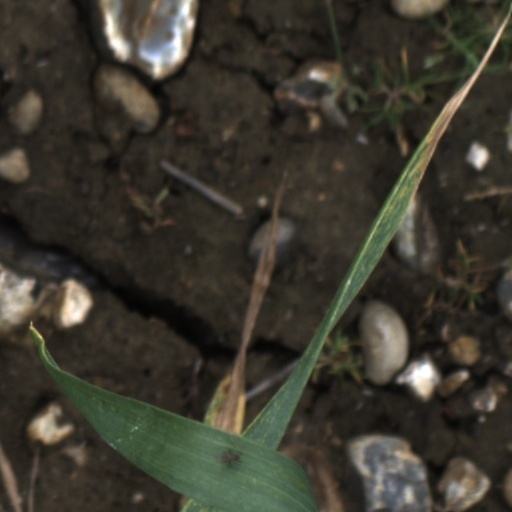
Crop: wheat